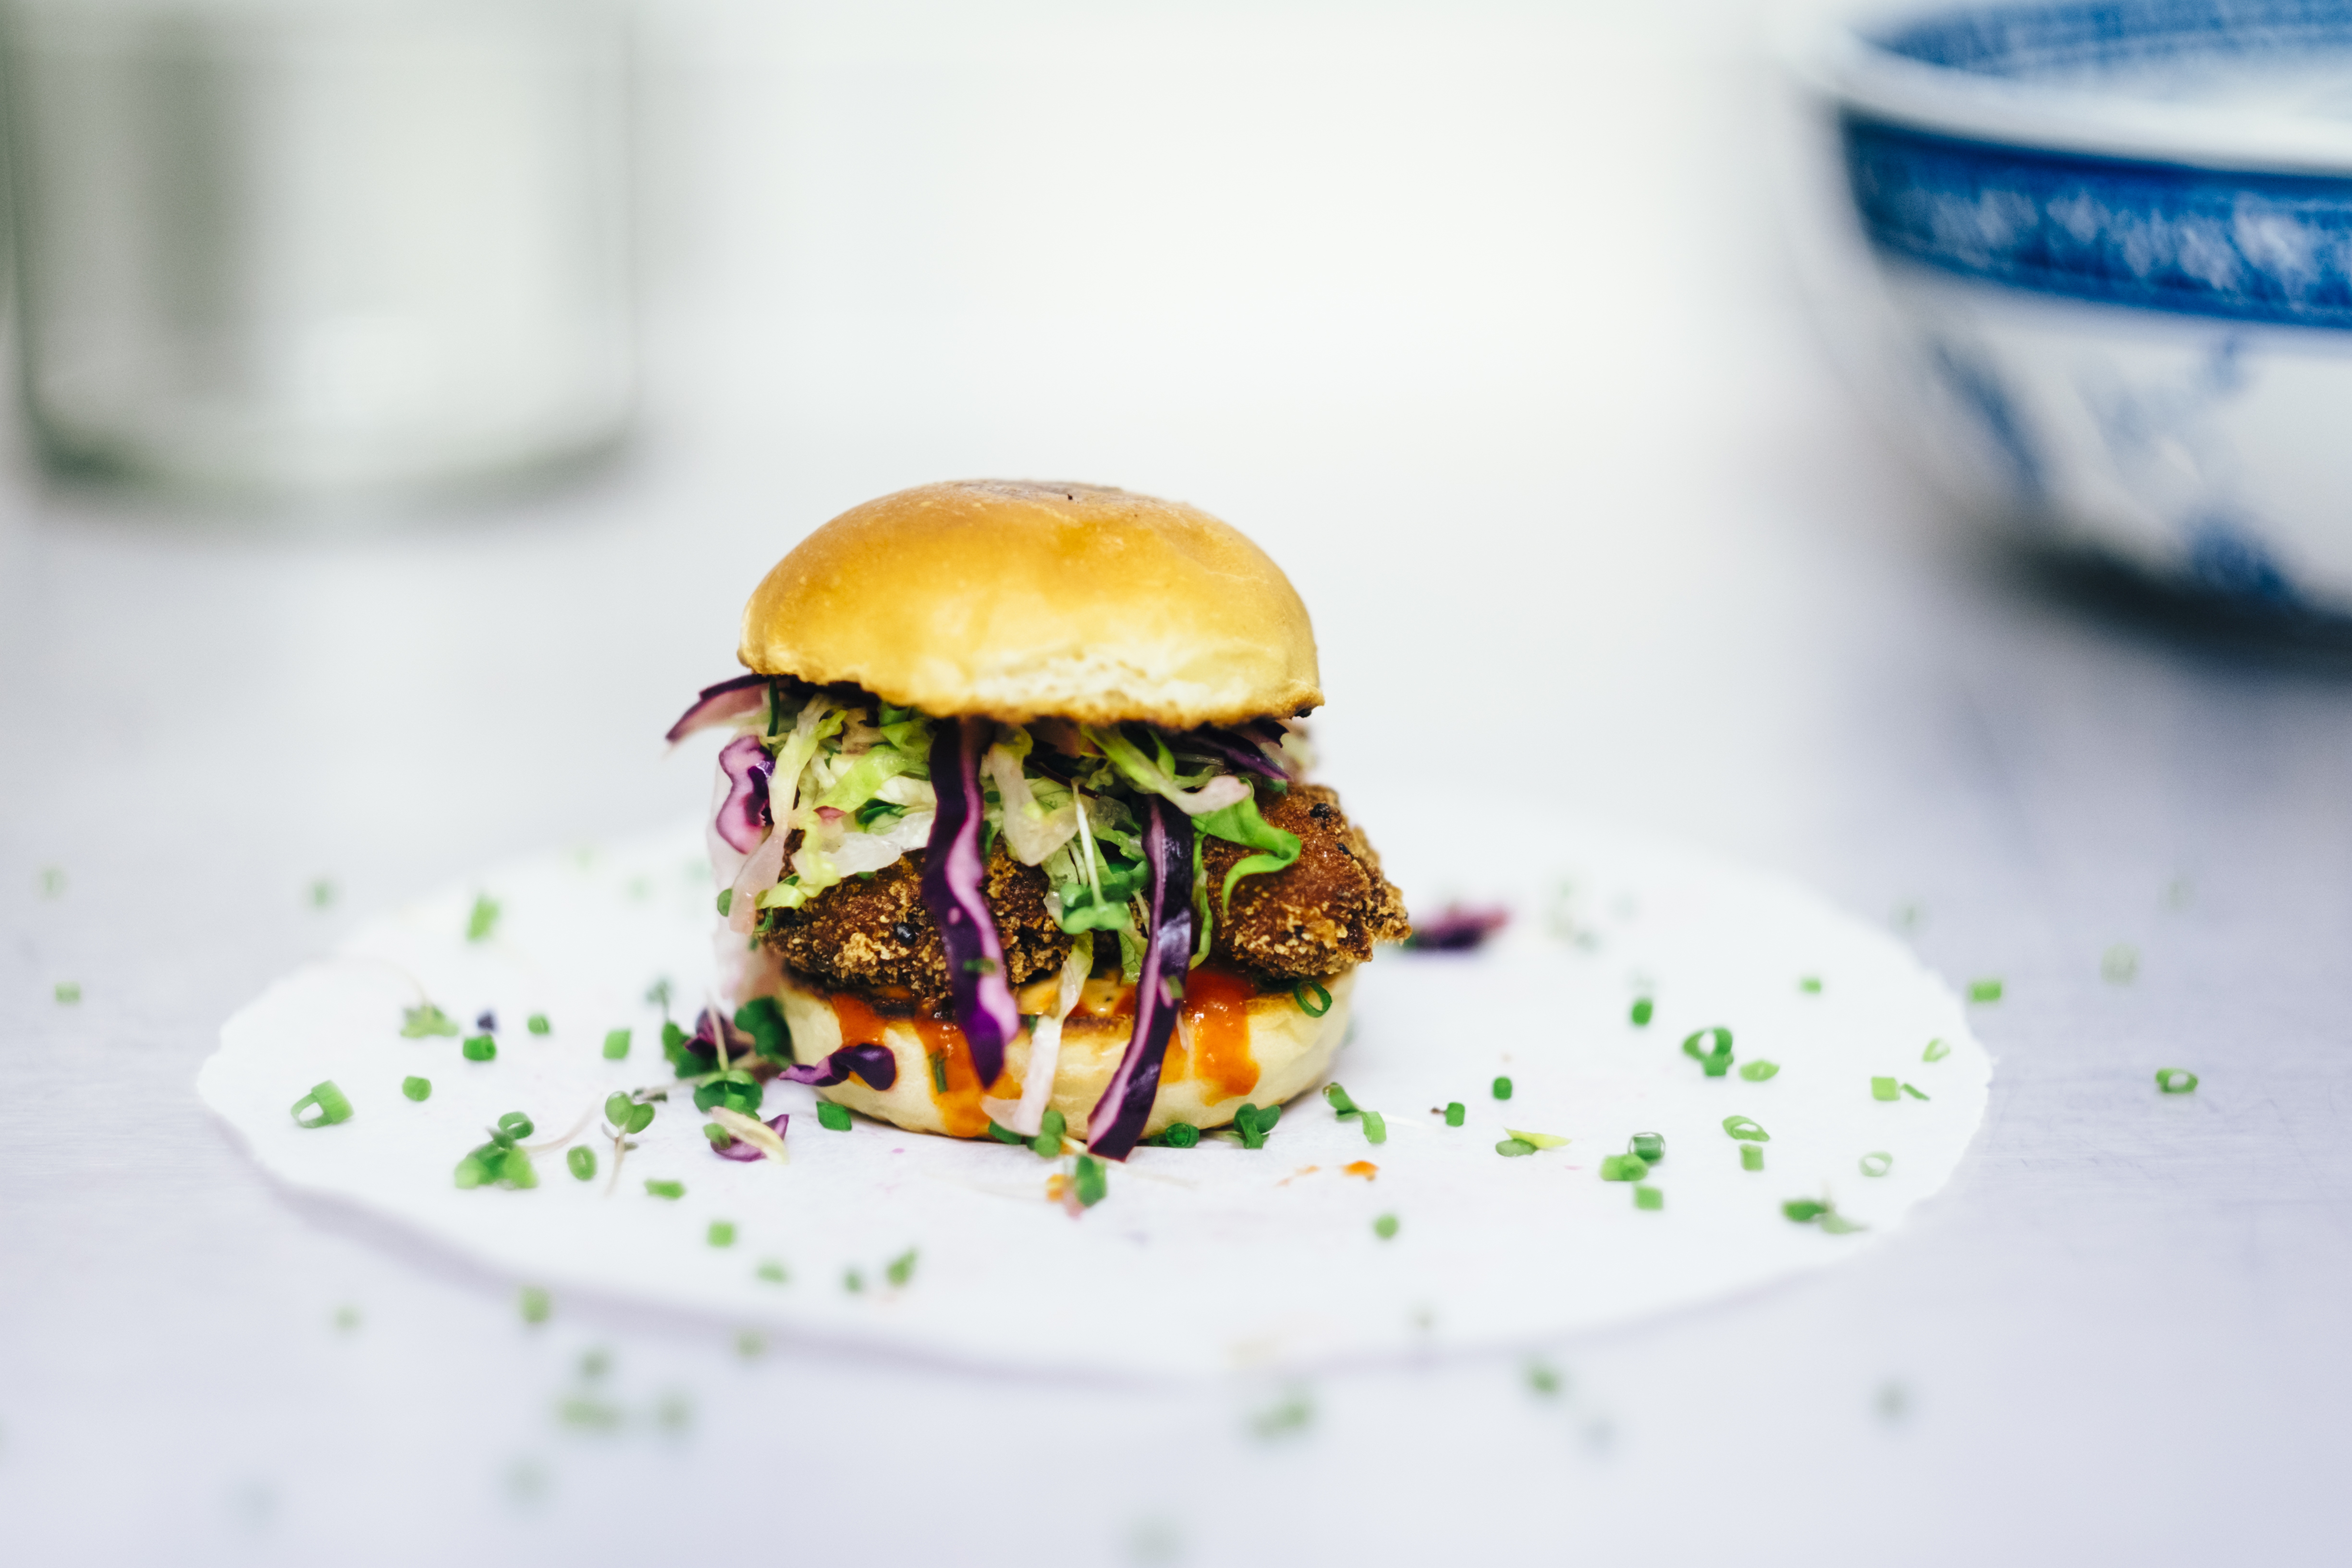
food, hamburger, dish, cuisine, slider, veggie burger, ingredient, breakfast sandwich, cheeseburger, bun, appetizer, buffalo burger, Burger king premium burgers, finger food, produce, sandwich, american food, brunch, recipe, blt, junk food, breakfast, baked goods, fast food